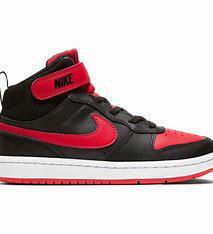
Brand: Nike
Model: Court